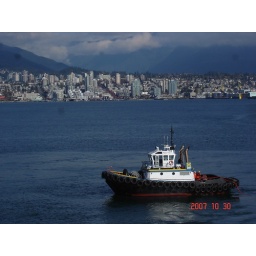
All the bay is reflected in those glass buildings